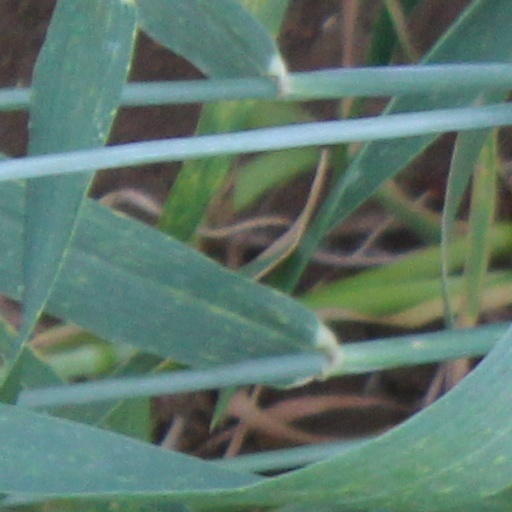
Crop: wheat